Jeff Voris

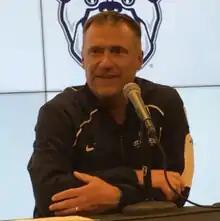

Jeff Voris (born August 27, 1967) is an American college football coach and former player. He was most recently the head football coach at Butler University, a position he had held since the 2006 season, through the 2021 season. Voris served as the head football coach at Carroll College in Waukesha, Wisconsin from 2001 to 2005. He played as quarterback at DePauw University from 1986 to 1989.